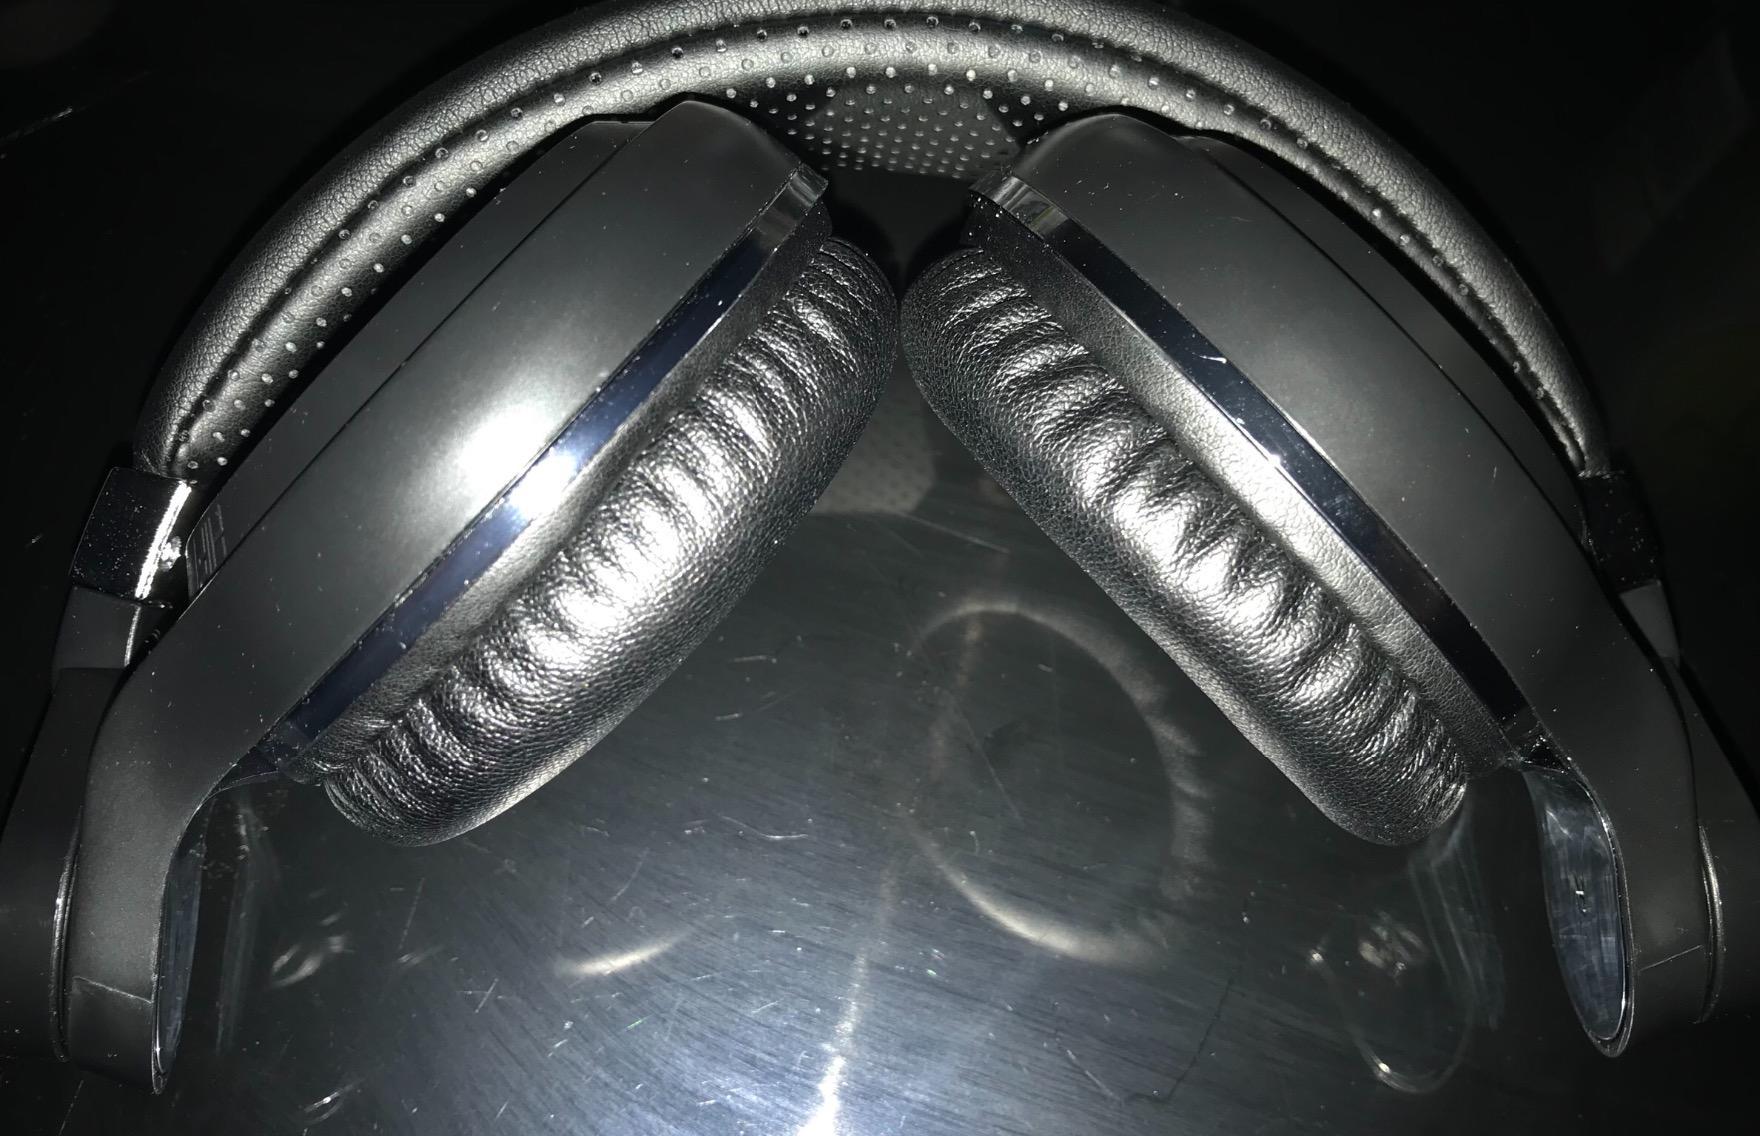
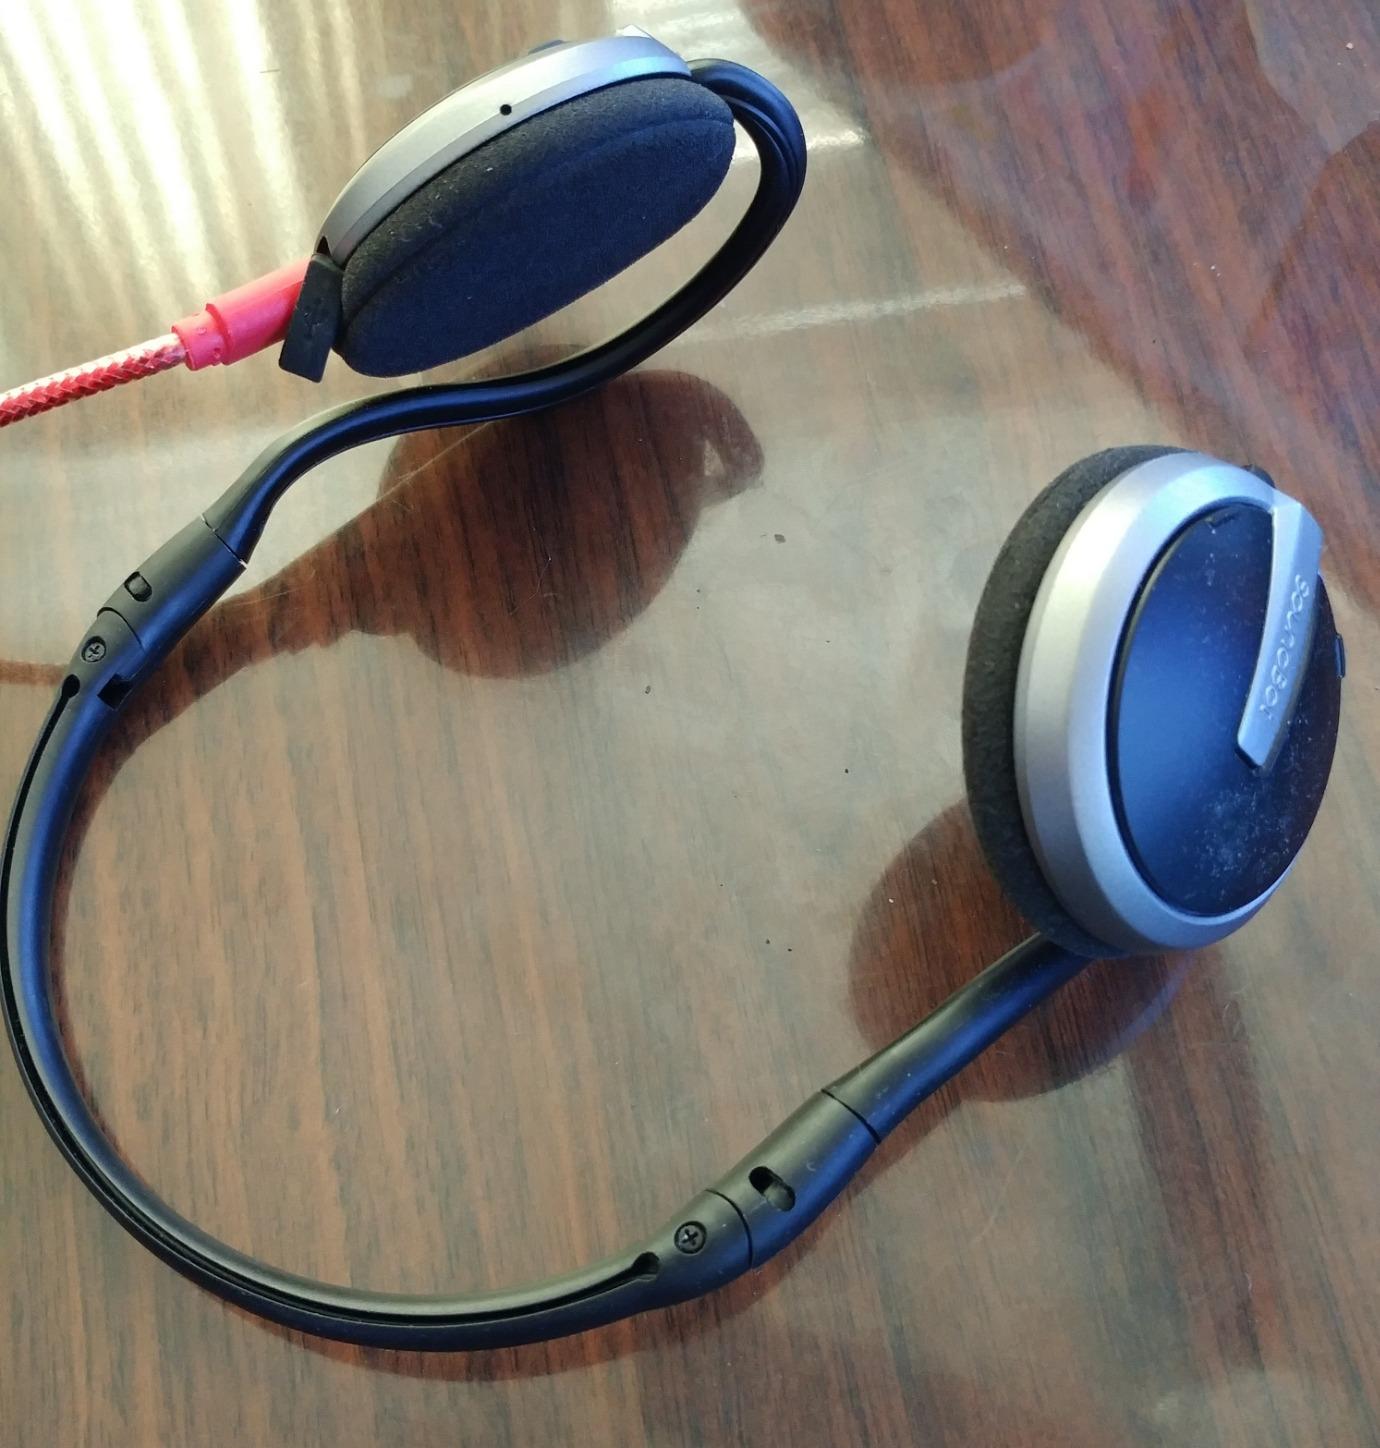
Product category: headphones
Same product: no